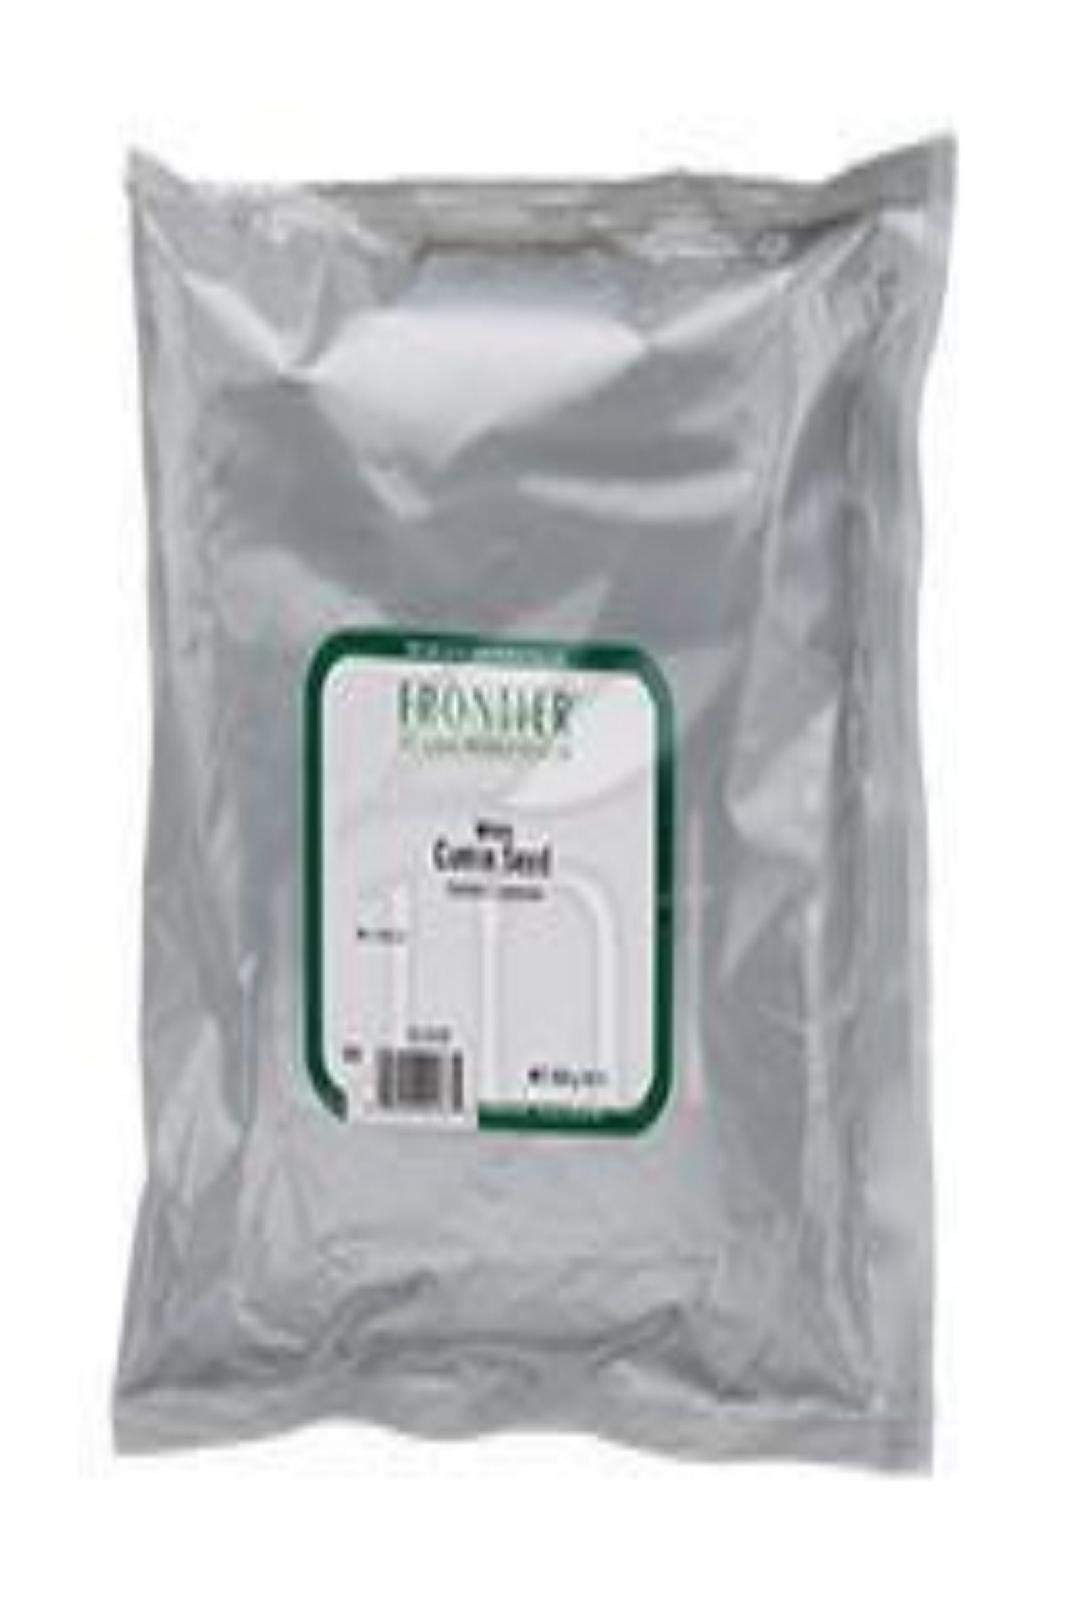
Item Name: FRONTIER Cumin Seed Whole, 1 LB
Bullet Point 1: Whole Cumin Seed: Frontier Co-op Cumin Seed (Cuminum cyminum) is an important spice in many cuisines, including Indian and Mexican, as well as a vital flavor component in many Asian, and African dishes. It is a common ingredient in savory ethnic meals, and is widely enjoyed today. Whole cumin seeds retain flavor more than ground seeds when stored.
Bullet Point 2: A Distinct Spice: Cumin seed is an essential part of curry powders. It is usually reserved for savory recipes. Add it when seasoning vegetables or meats before roasting them.
Bullet Point 3: Robust, Authentic Flavor: This product has a rich, warm, and an earthy flavor similar to caraway but hotter. Cumin combines sweetness and bitterness in every seed. It can be toasted to enhance its aroma. Cumin also has a hint of citrus that adds depth to any recipe.
Bullet Point 4: Sourced From India: Our farmers in India dry these seeds under natural light and remove any dirt, leaves, twigs, and dust from the product. Frontier Co-op Cumin Seeds are kosher certified, and non-irradiated.
Bullet Point 5: About Us: Owned by stores and organizations that buy and sell our products, Frontier Co-op has been a member-owned cooperative since 1976. We support natural living and our products are never irradiated or treated with ETO. We’re committed to the health and welfare of the environment and everyone producing and consuming our botanical products.
Product Description: <p>Frontier Co-op Cumin Seed (Cuminum cyminum) is a high-quality product with a robust, authentic flavor and aroma. This has become a popular spice in many different cuisines from Mexican and Indian to African and Asian.</p> <p>Cumin seed is a common ingredient in ethnic dishes due to the distinct, hearty, and earthy flavor it delivers. If you have a grinder, you can refine these seeds to make the most of this classic blend.</p> <p>Best uses: Rice pilafs, curries, tacos, burritos</p> <p><b>FEATURES</b></p><ul> <li>1 pound bulk bag (16 ounces)</li> <li>Kosher, non-irradiated</li> <li>Delivers a robust, authentic flavor that adds warmth to any dish</li> <li>Slightly bitter with a pungent aftertaste</li> <li>Botanical name: Cuminum cyminum</li> </ul>
Value: 16.0
Unit: Ounce

Price: 17.485